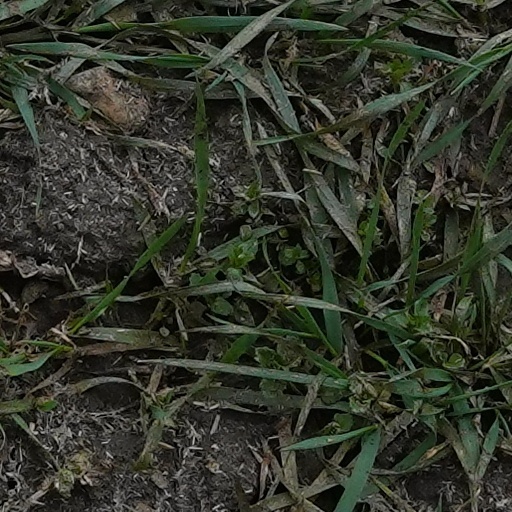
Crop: wheat